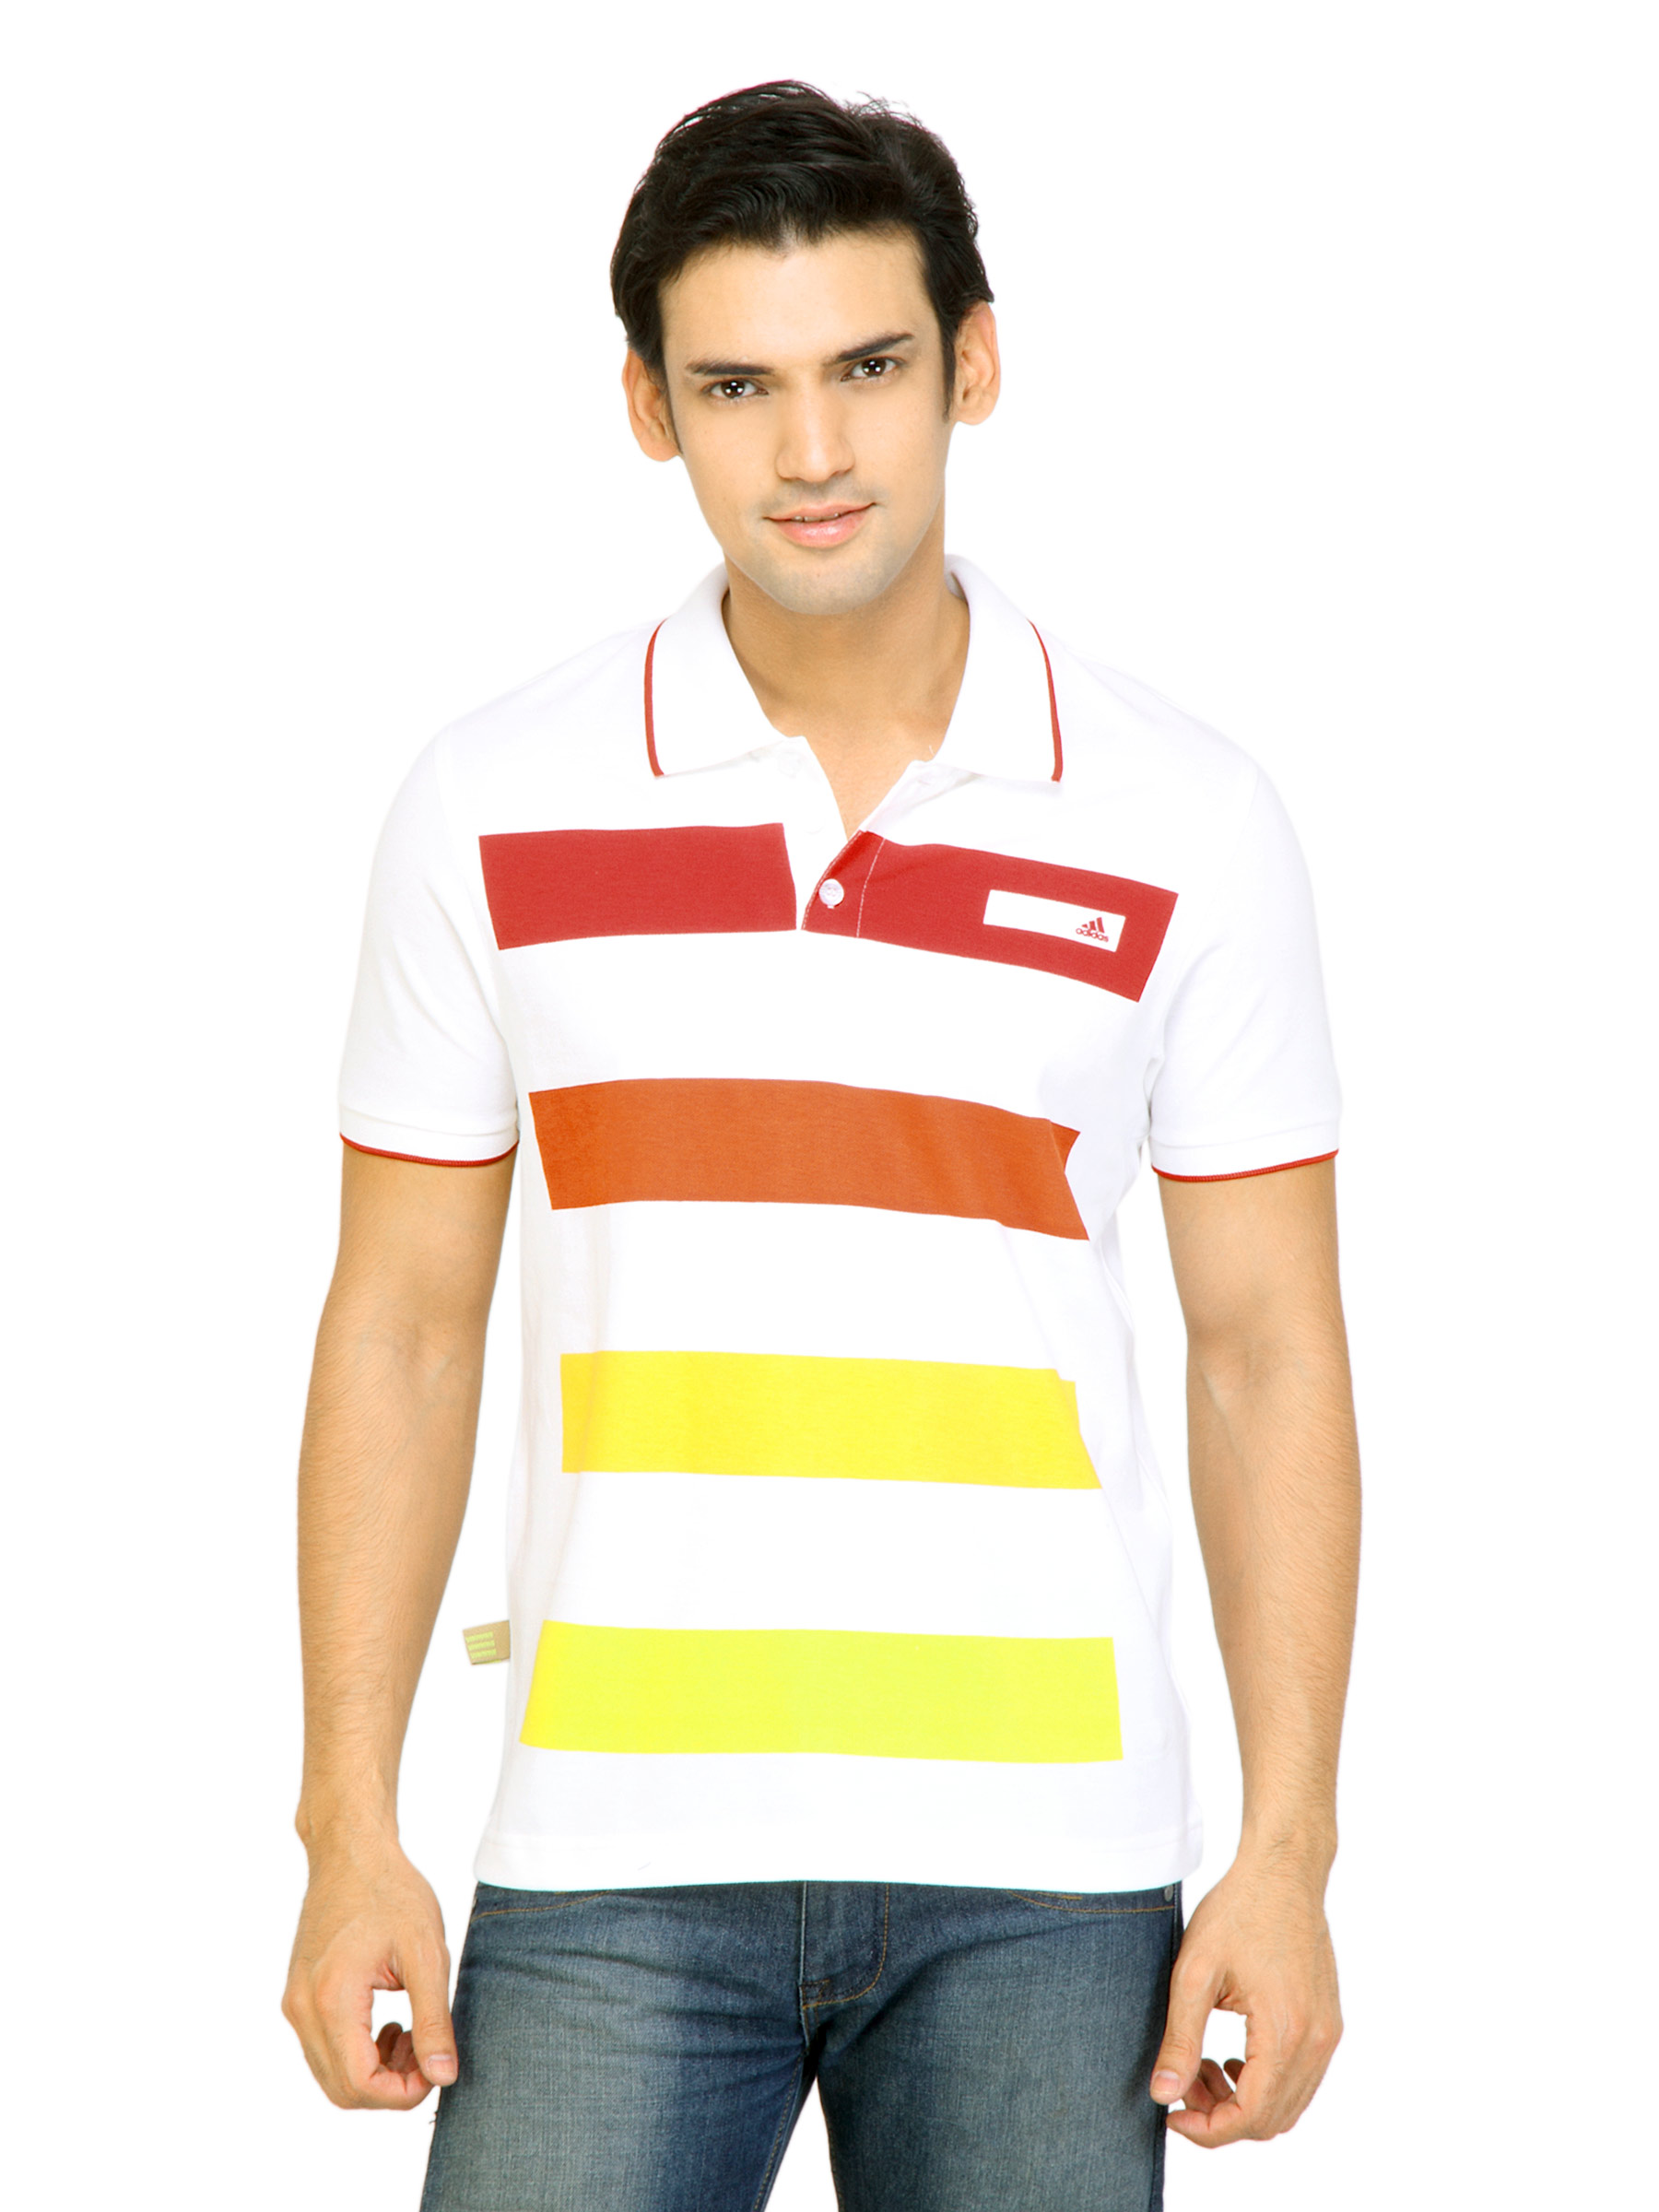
ADIDAS Men Stripes White Polo Tshirts
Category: Apparel / Topwear / Tshirts
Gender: Men
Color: White
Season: Fall 2011
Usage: Casual